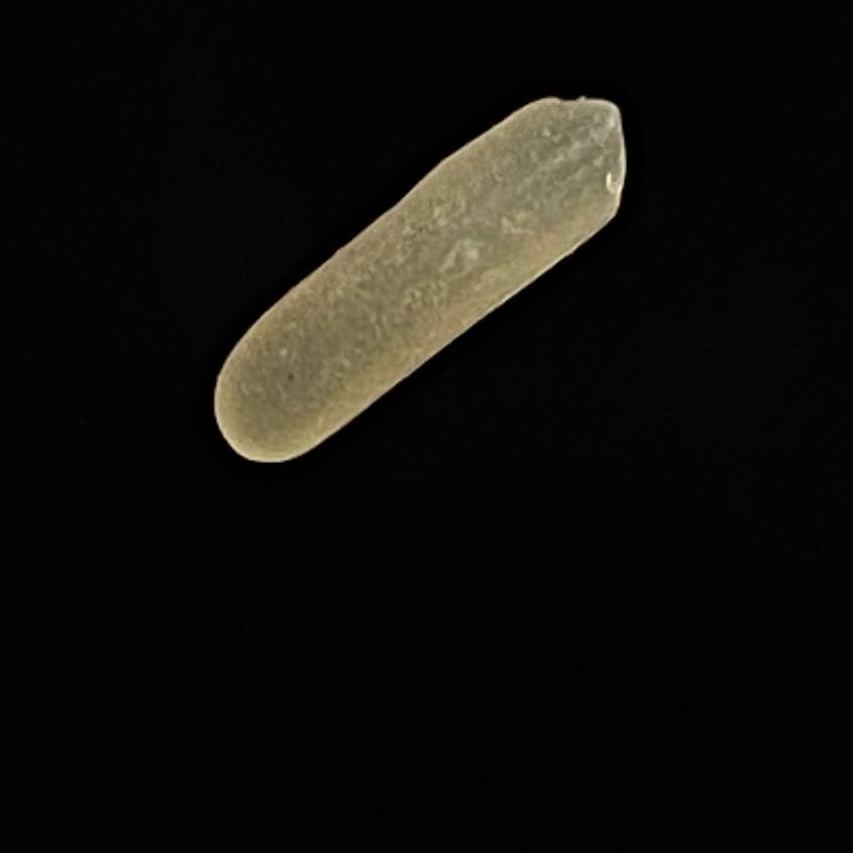
Rice variety: Bashmoti